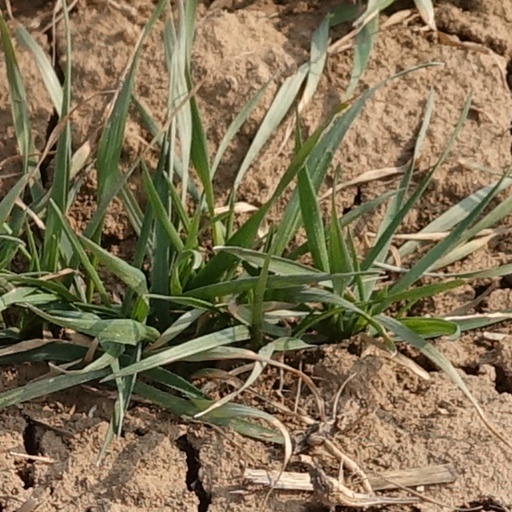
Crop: wheat